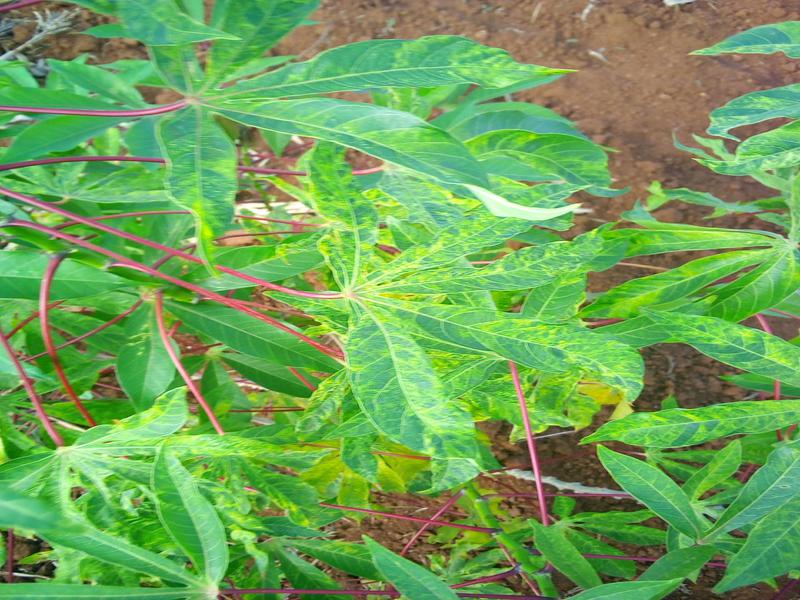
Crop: cassava
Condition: mosaic_disease